The Pompatus of Love

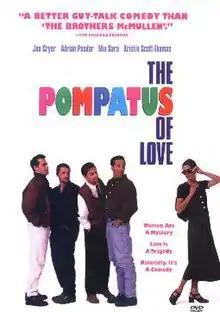
DVD cover

The Pompatus of Love is a 1996 American comedy film that tells the story of four guys discussing women and the meaning of the word ""pompatus"". This made-up word is found in two Steve Miller songs, "Enter Maurice" and "The Joker", the latter of which contains the line ""Some people call me Maurice / 'cause I speak of the pompatus of love"". Wolfman Jack can also be heard using the term in his spoken lines in The Guess Who's "Clap for the Wolfman."